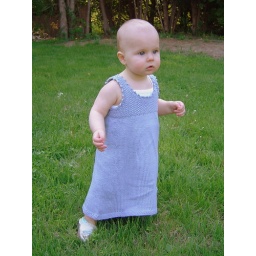
Outside in her blue dress